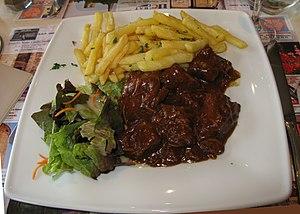
Carbonade flamande.
La cuisine belge est variée et connaît des différences régionales significatives. Elle est aussi influencée par les cuisines traditionnelles des pays voisins proches que sont l'Allemagne, la France et les Pays-Bas. Il est dit parfois que la cuisine belge est servie avec la quantité de la cuisine allemande mais avec la qualité de la cuisine française. Hors du pays, la Belgique est principalement connue pour le chocolat, les gaufres, les frites et la bière.
La carbonade flamande ou carbonnade à la flamande est une recette de cuisine traditionnelle des cuisine belge et cuisine du Nord-Pas-de-Calais, variante de carbonade à base de morceaux de bœuf braisés à l'étouffée avec de la bière belge ou bière du Nord-Pas-de-Calais.